Jeffrey Konvitz

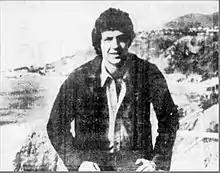
Jeffrey Konvitz 1974

Konvitz worked as an agent for CMA, general counsel for the Jerry Lewis theatre chain, a production executive for MGM, and as a film producer. As a producer, it would have been usual for Konvitz to option properties and put a package together. Konvitz saw that anything good was being snapped up by studios before it was ever seen by him, so Konvitz set out to create original projects. Konvitz wrote the screenplay for “Silent Night, Bloody Night” which he also produced. Konvitz showed the treatment to the financier on a Friday and told them the screenplay was being typed. The financiers asked to see the script but Konvitz didn't have a script or a writer, so he wrote the script himself in 3 days.